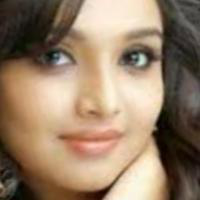
Age group: age 11-20